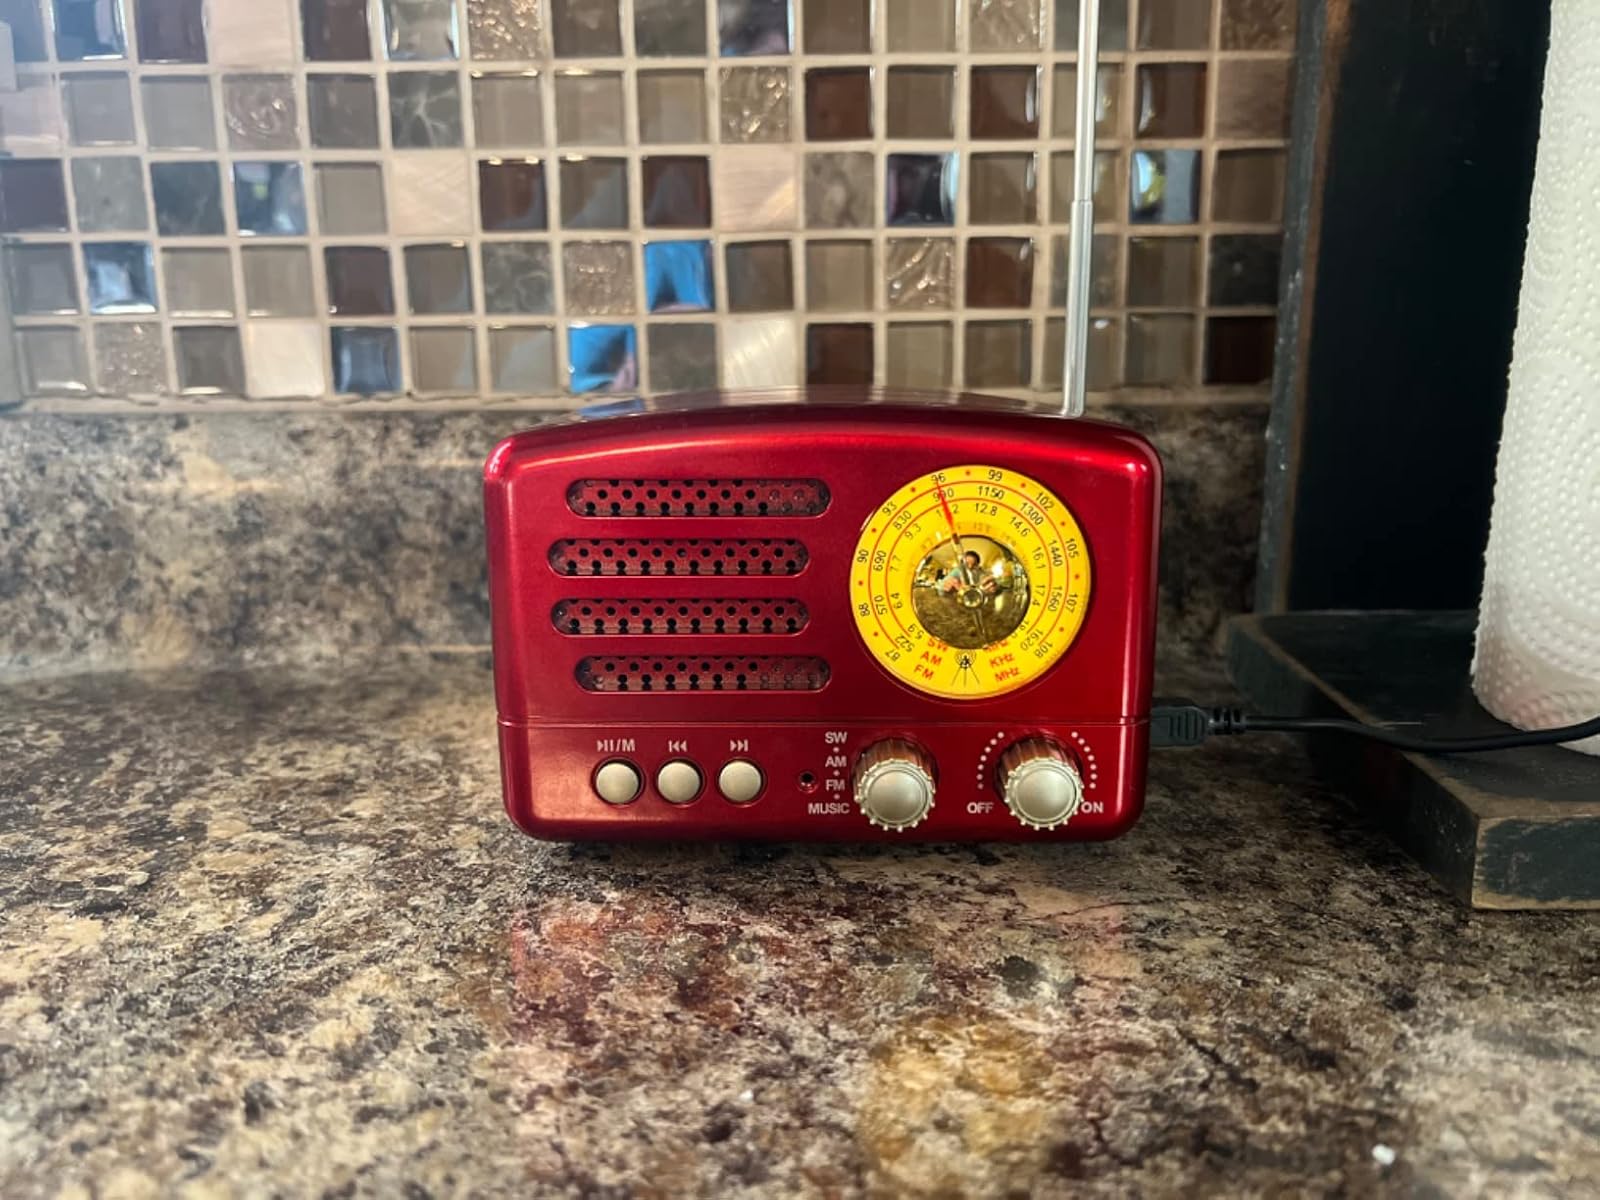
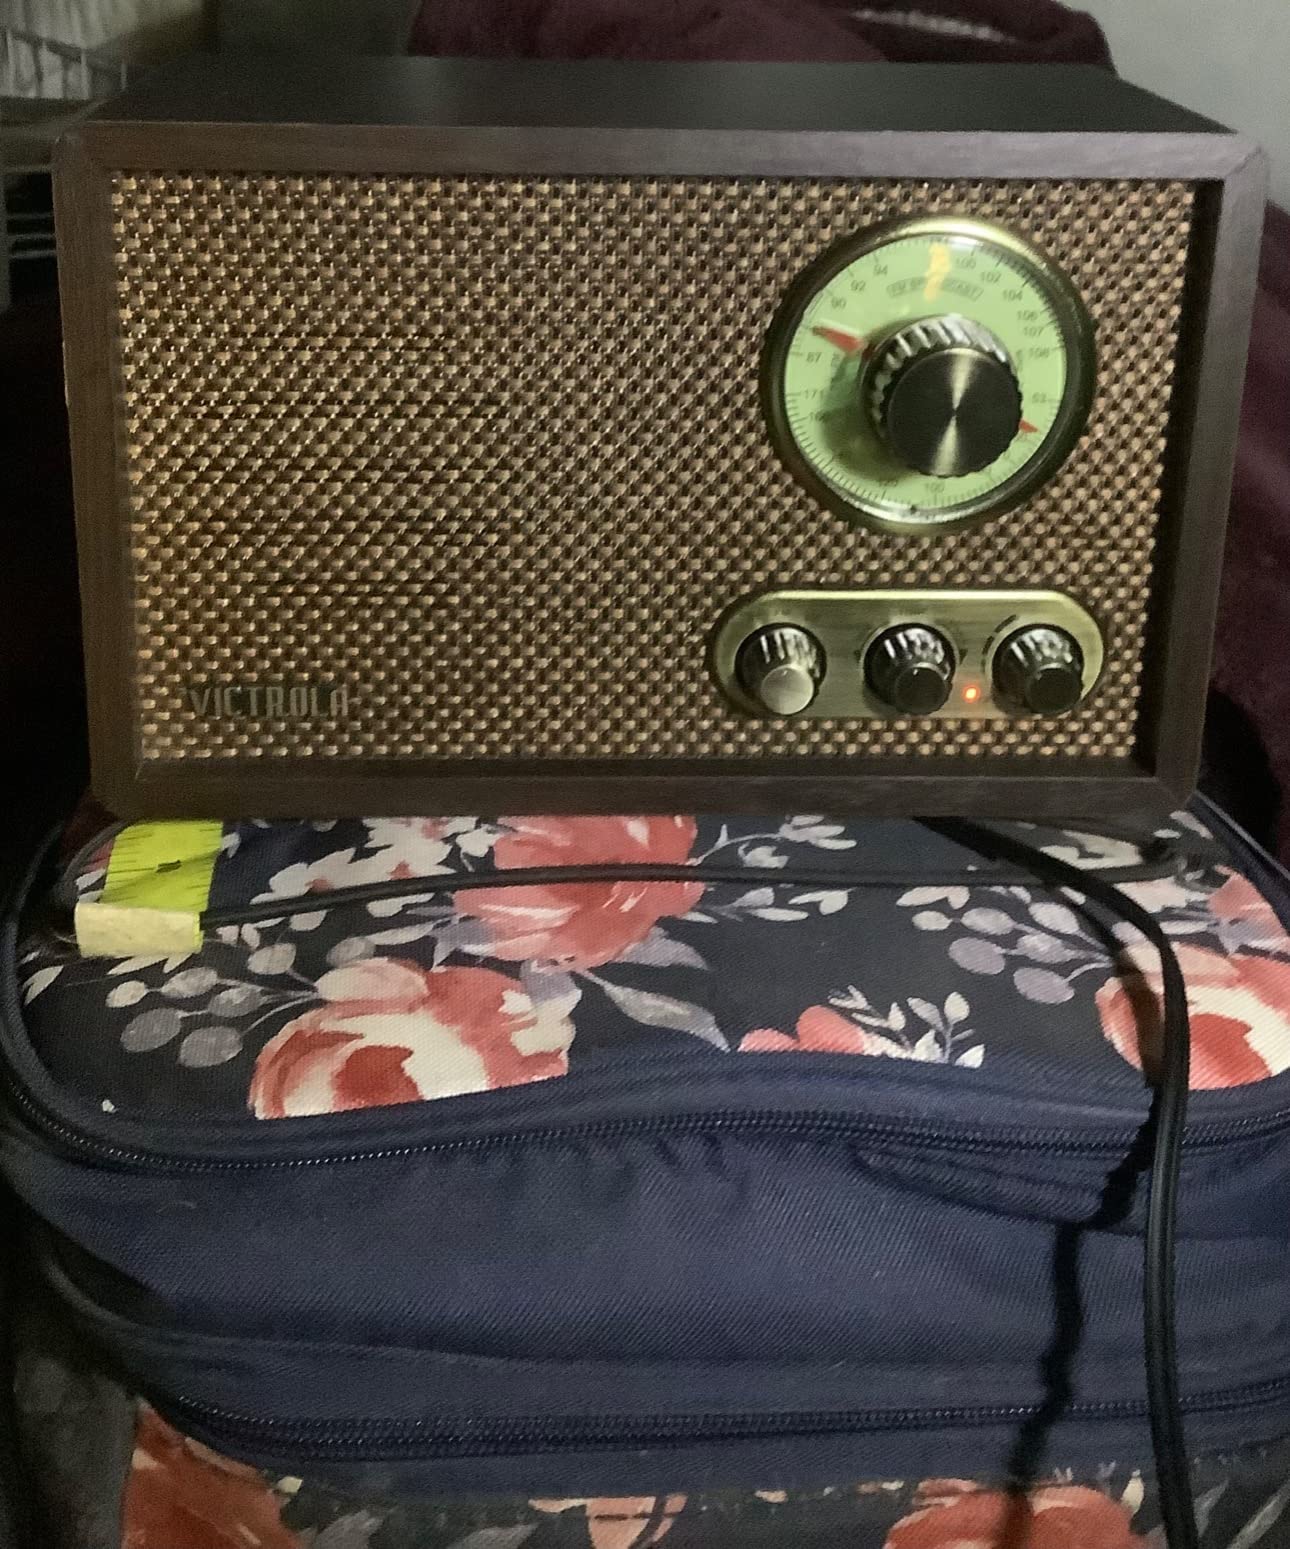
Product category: radio
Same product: no